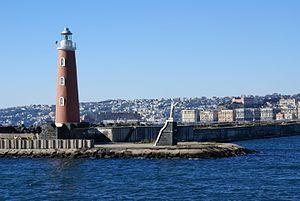
Le phare du môle San Vincenzo est un phare actif situé sur le brise-lames ouest à l'entrée du port de Naples, dans la région de Campanie en Italie. Il est géré par la Marina Militare de Naples.